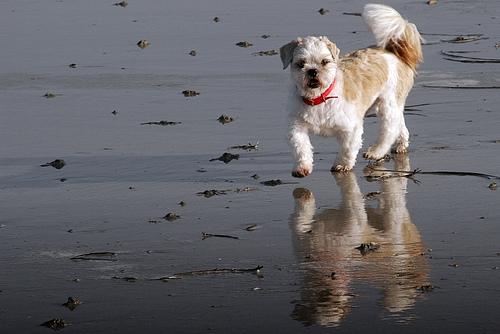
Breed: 361-n000123-Shih_Tzu